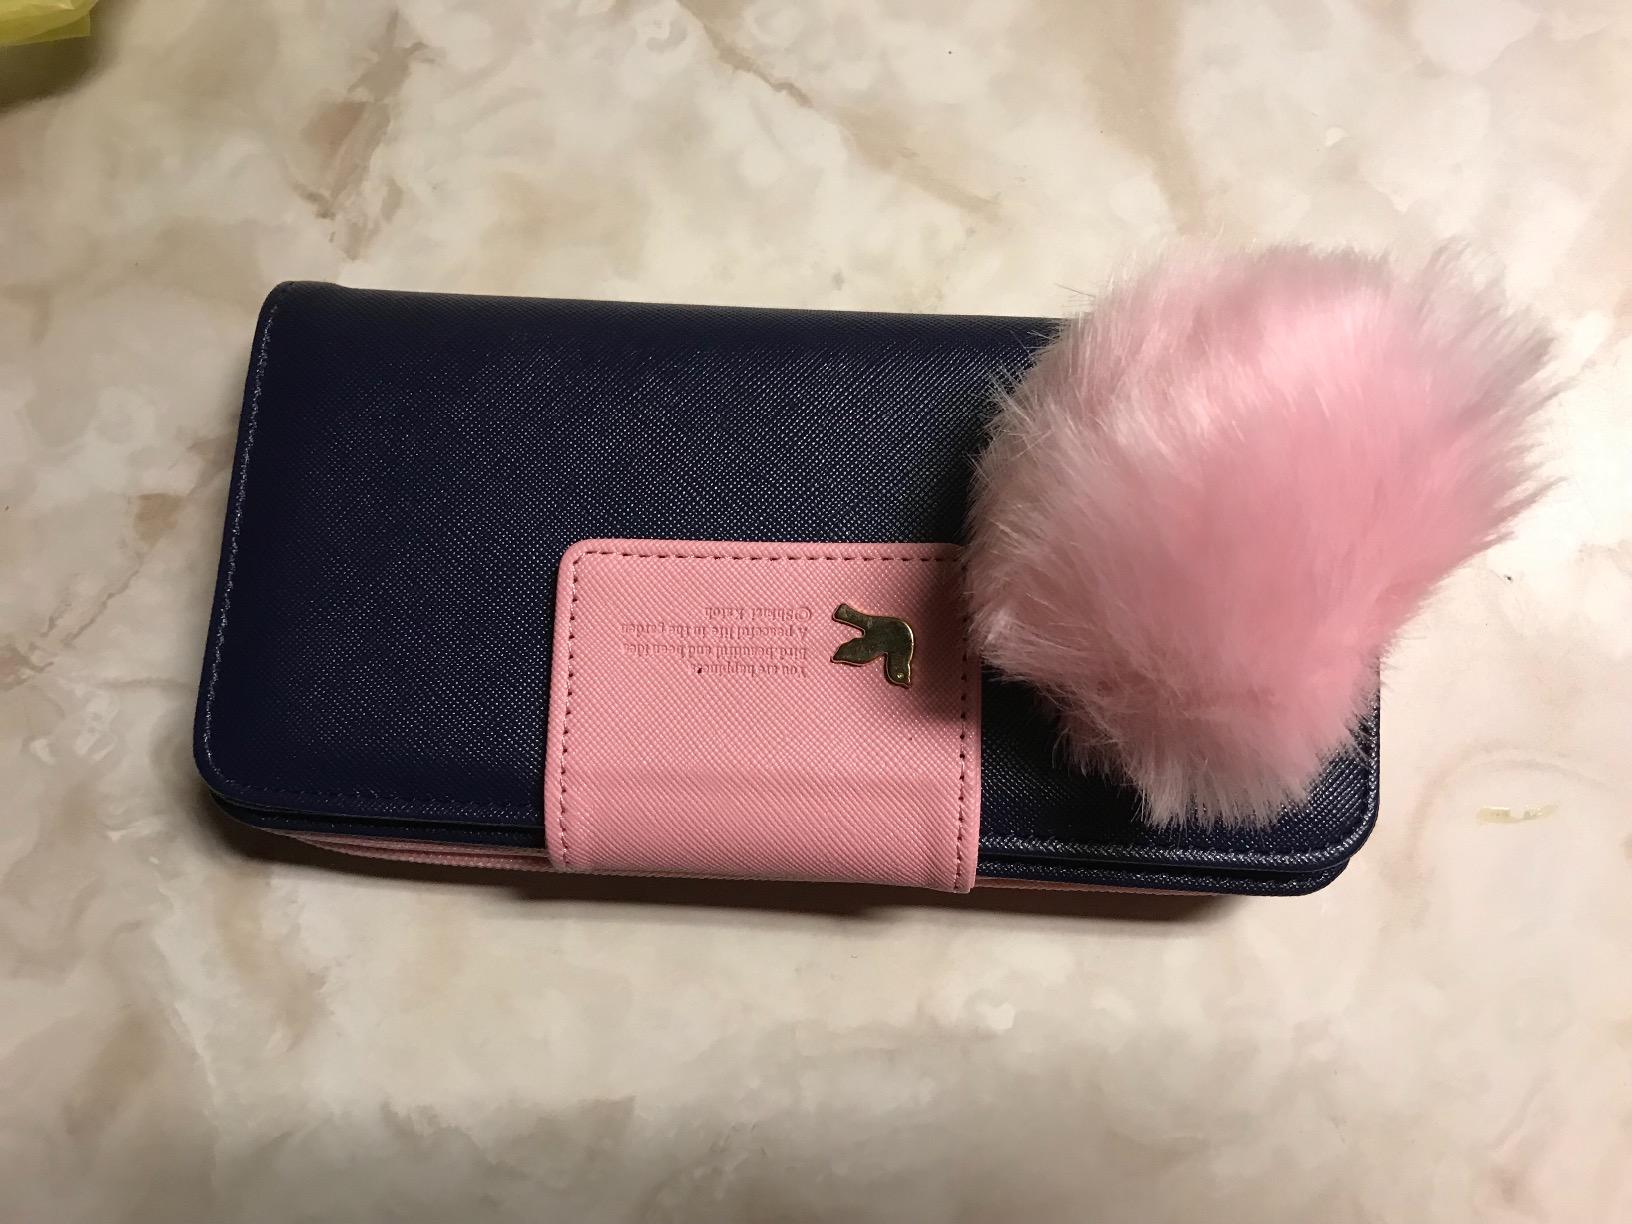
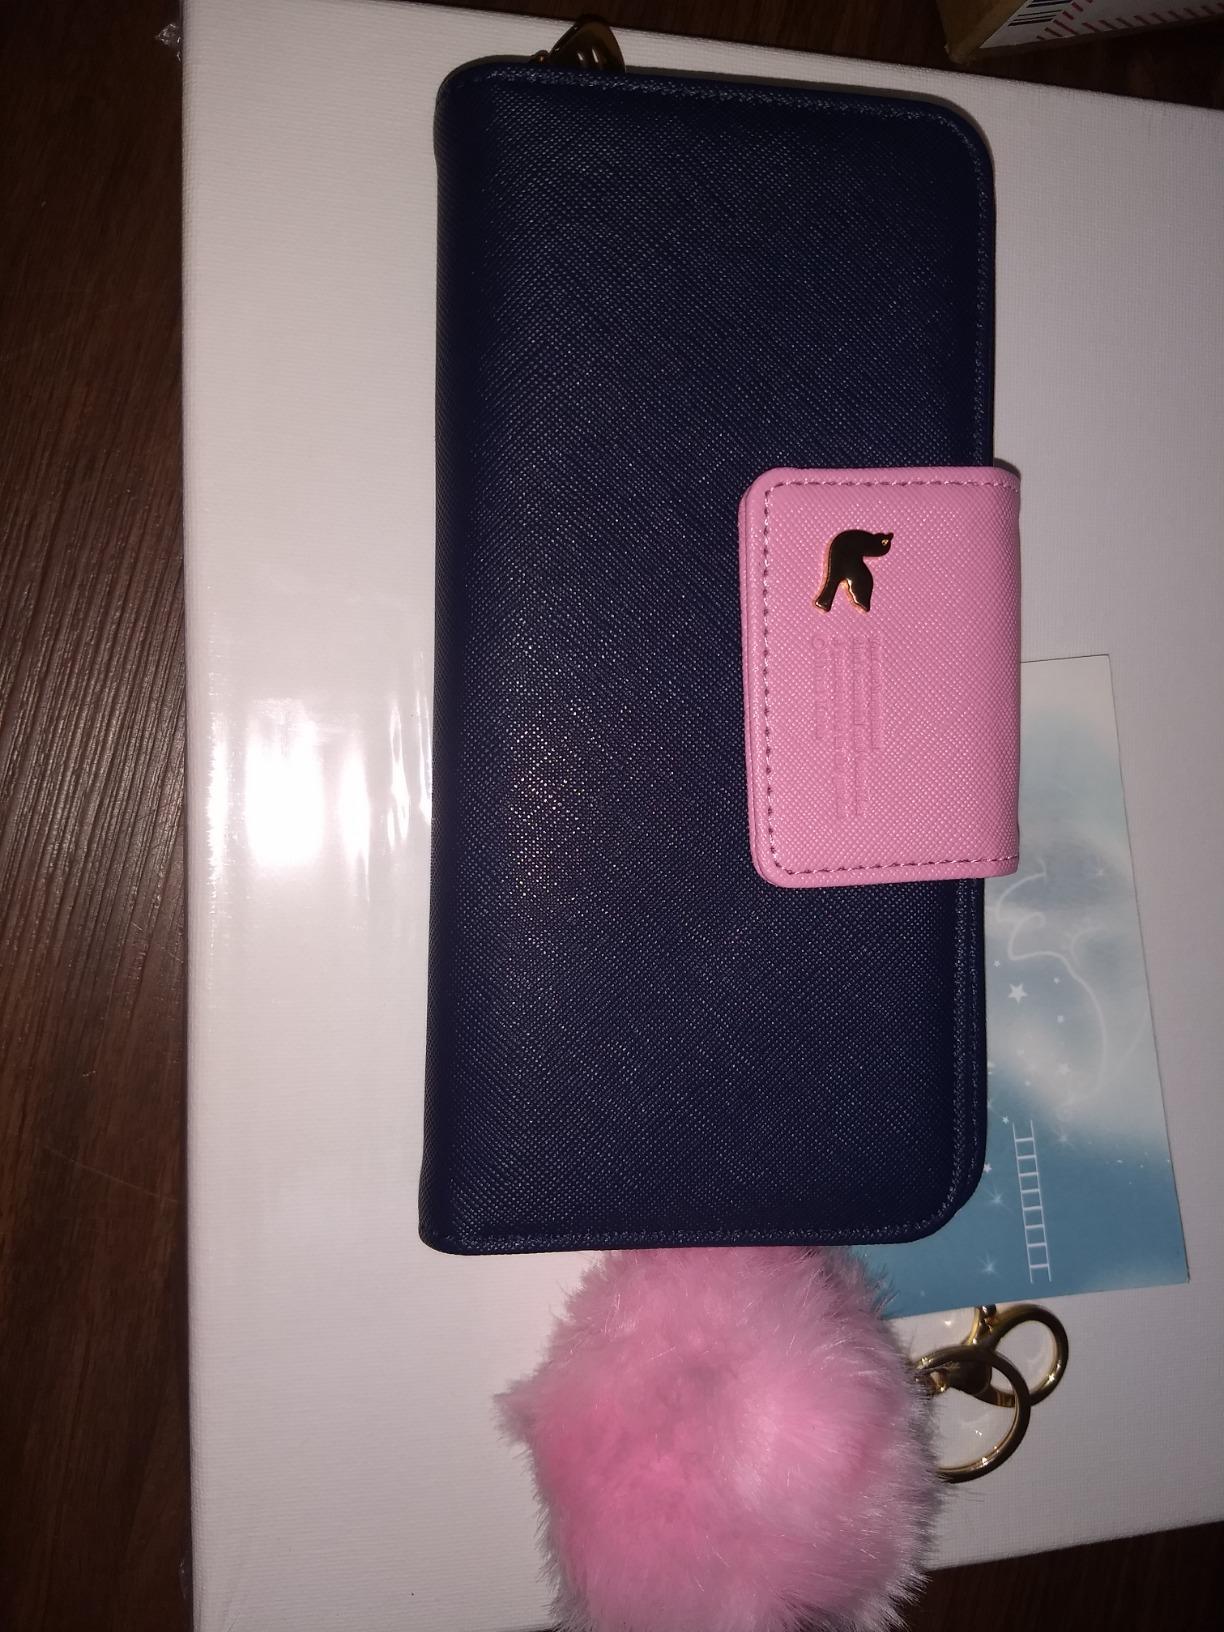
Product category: accessories_handbag
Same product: yes